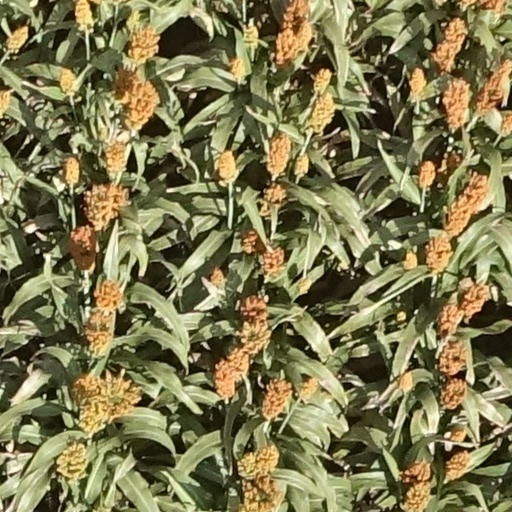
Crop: sorghum